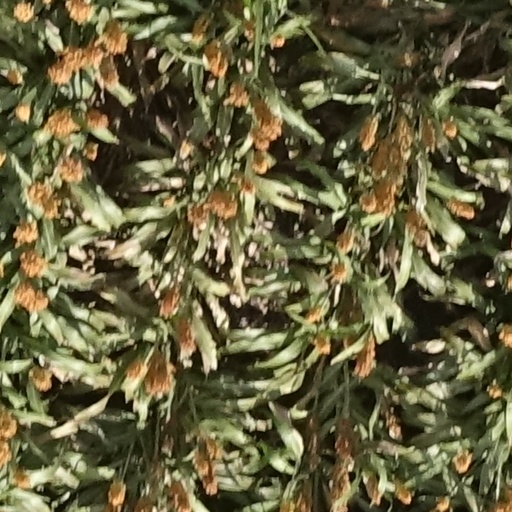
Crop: sorghum